BMW Motorrad

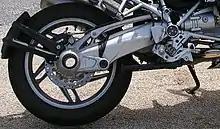
Revised, inverted Paralever on a R1200GS

In 2005, along with the introduction of the "hexhead", BMW inverted the Paralever and moved the torque arm from the bottom to the top of the drive shaft housing (photo right). This reduces underhang of components and tends to increase ground clearance in right lean.